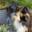
Label: cat